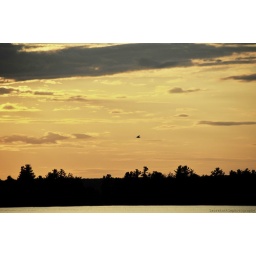
bird in sky